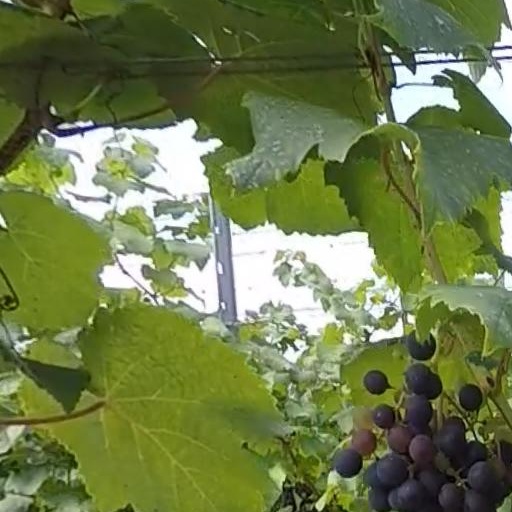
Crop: grape